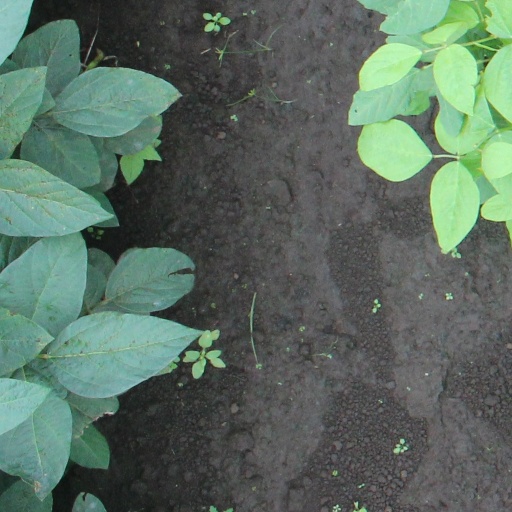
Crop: soybean